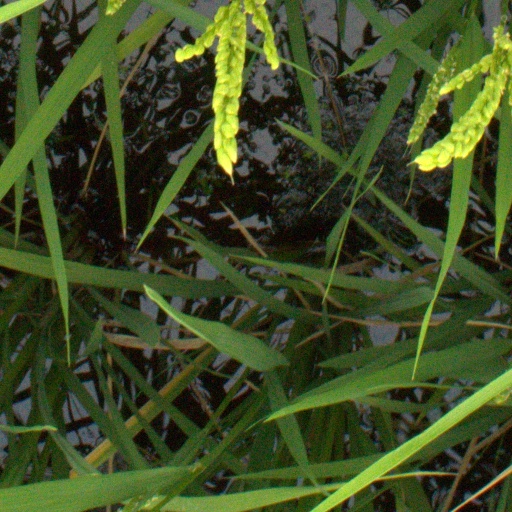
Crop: rice